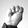
ASL letter: M